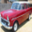
Label: automobile